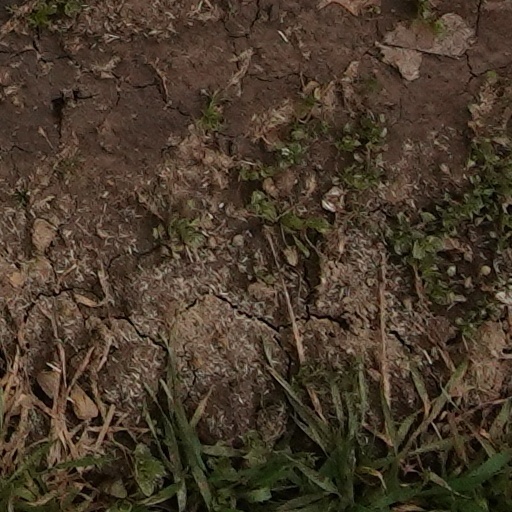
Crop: wheat